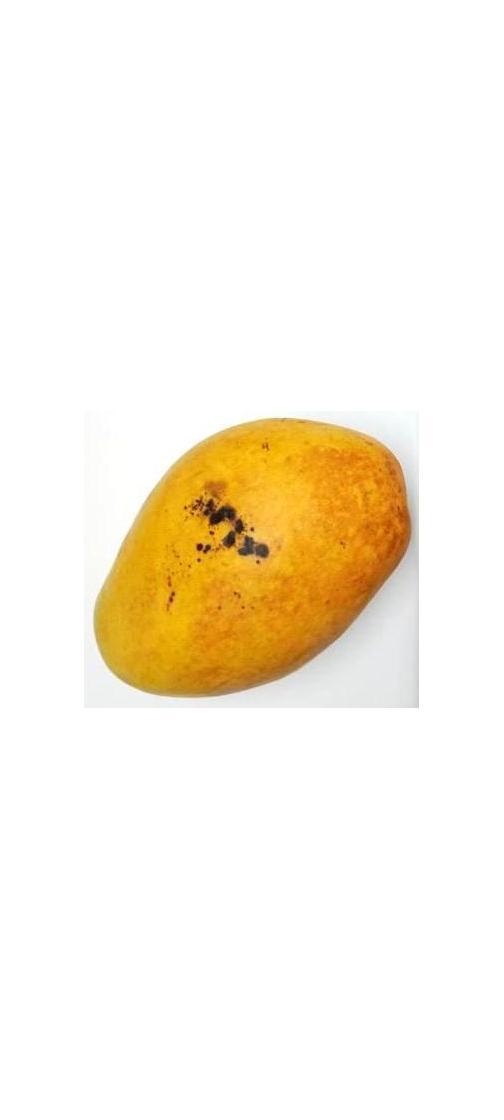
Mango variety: Bari-11